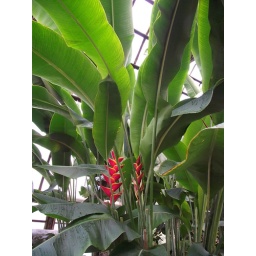
birds of paradise in tree